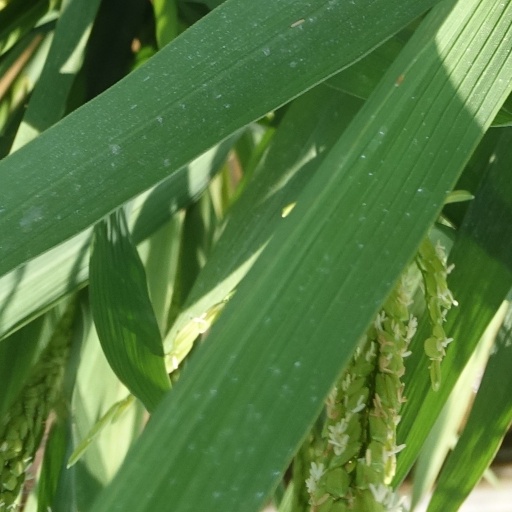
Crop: rice